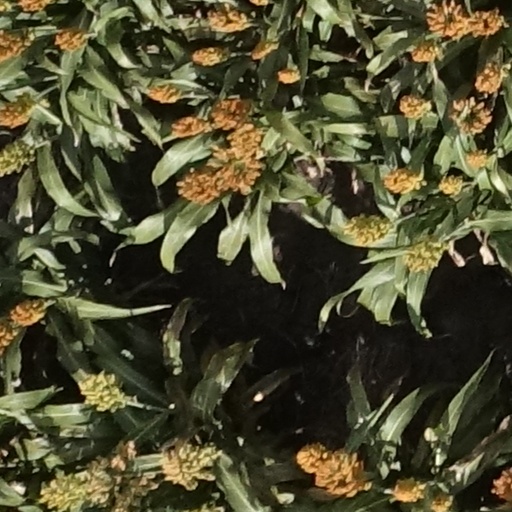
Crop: sorghum